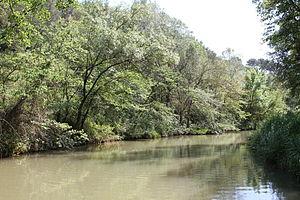
L'Arc et ses alentours, au niveau d'Aix-en-Provence (Bouches-du-Rhône, France)
L'Arc est un fleuve côtier du sud de la France, dans la région Provence-Alpes-Côte d'Azur, à cheval entre le département du Var et le département des Bouches-du-Rhône. Il se jette dans l'étang de Berre. Le nom provençal est lou Lar.